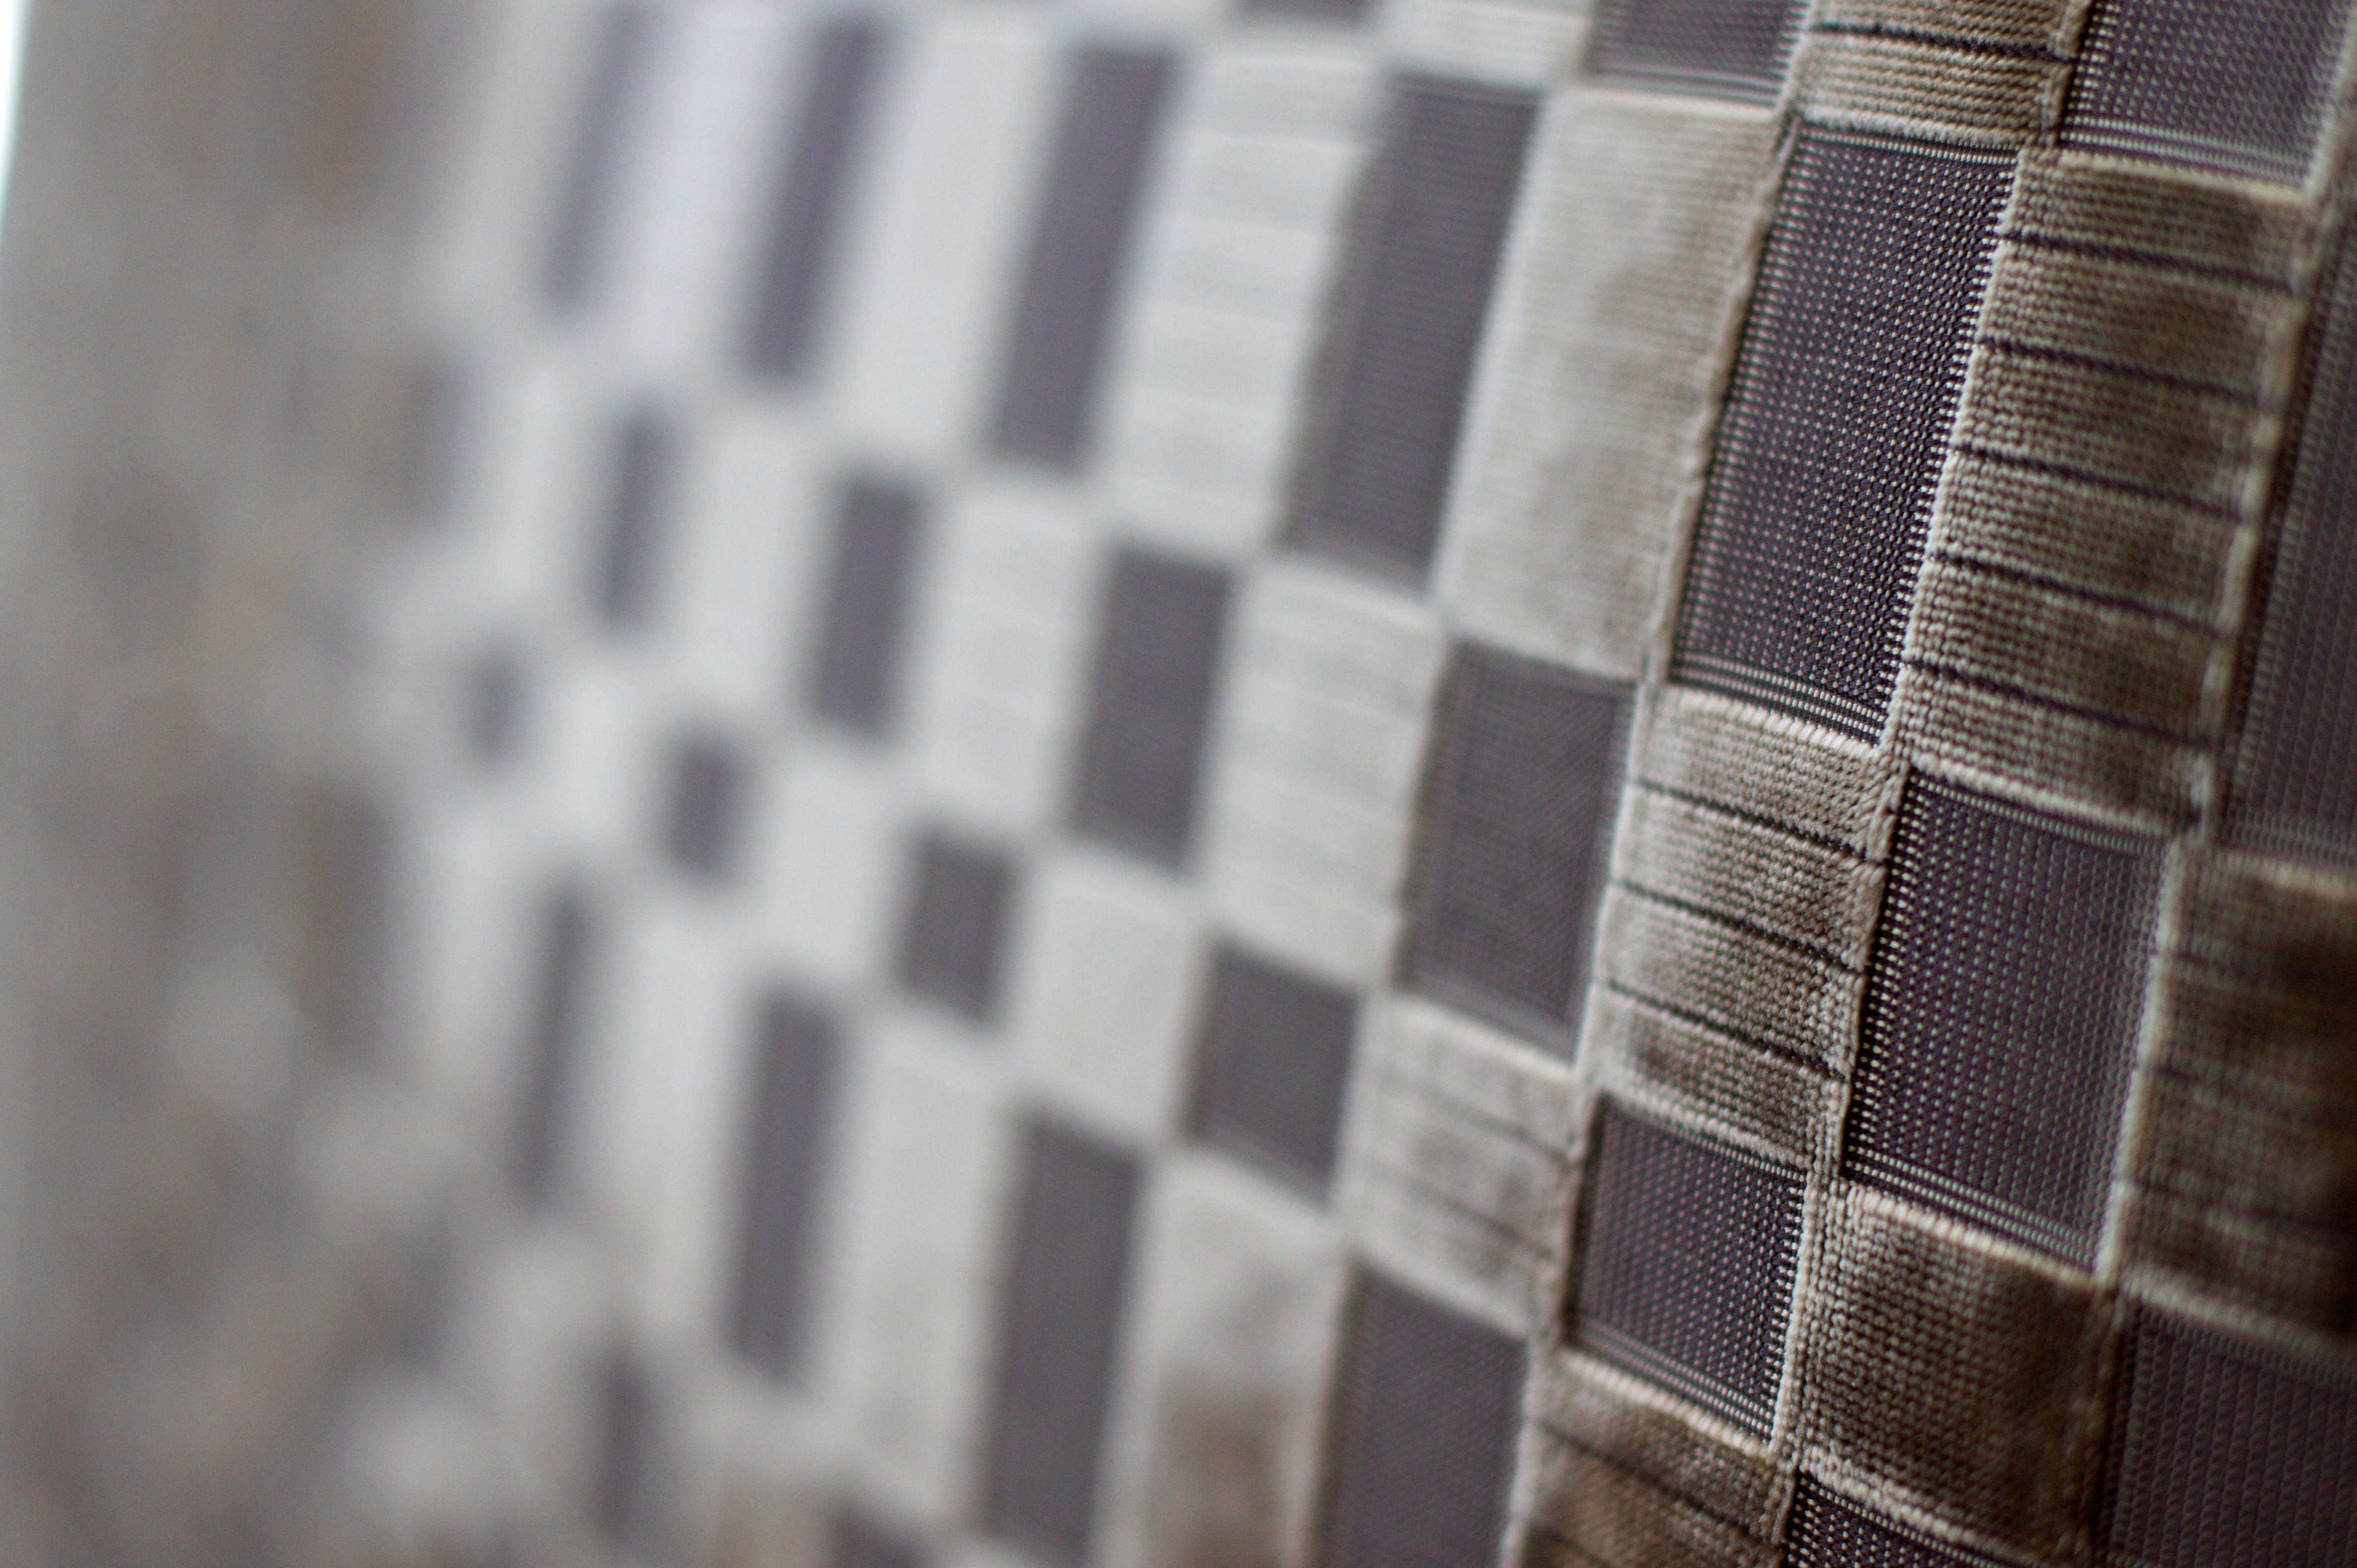
wood, floor, pattern, tile, material, textile, art, design, flooring